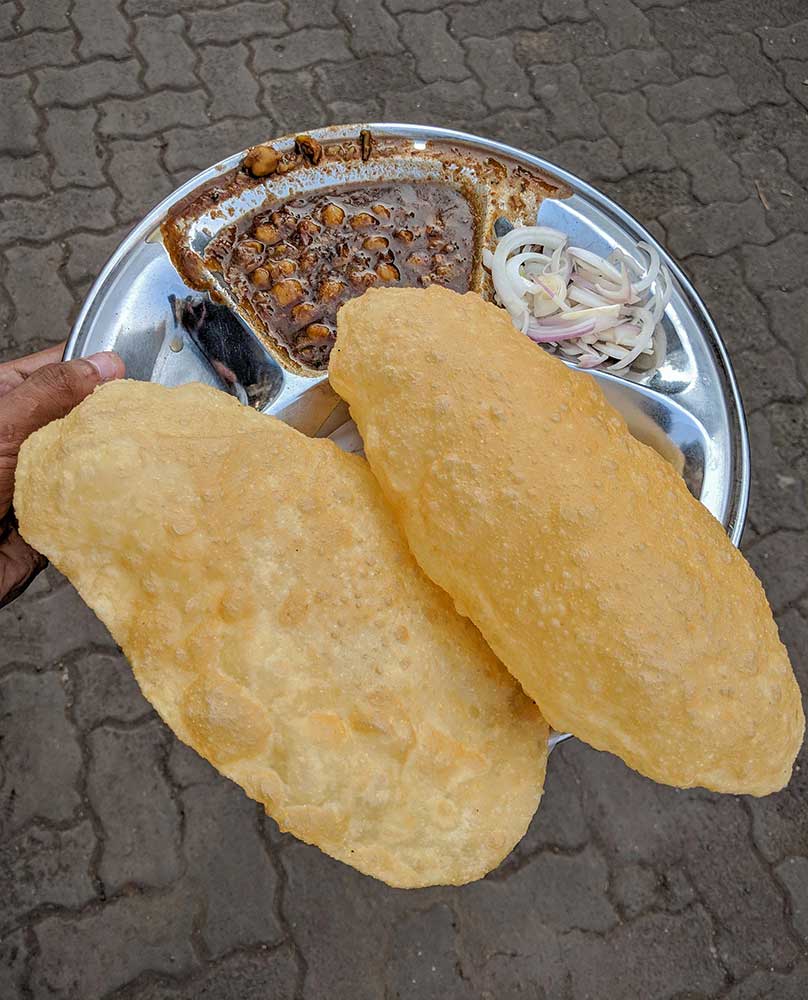
Dish: chole_bhature